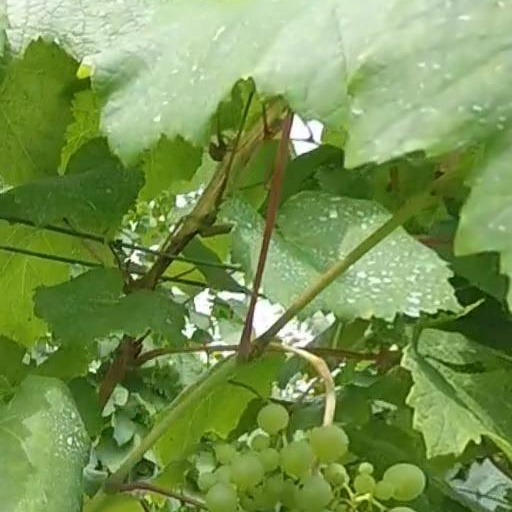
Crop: grape